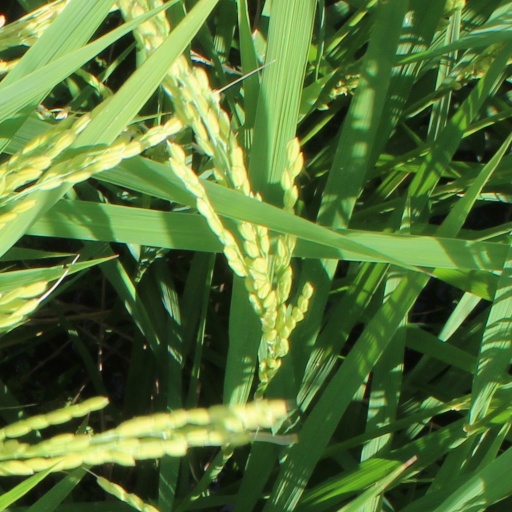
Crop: rice